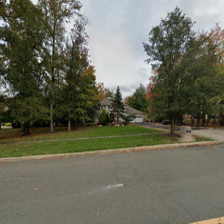
Label: streetView